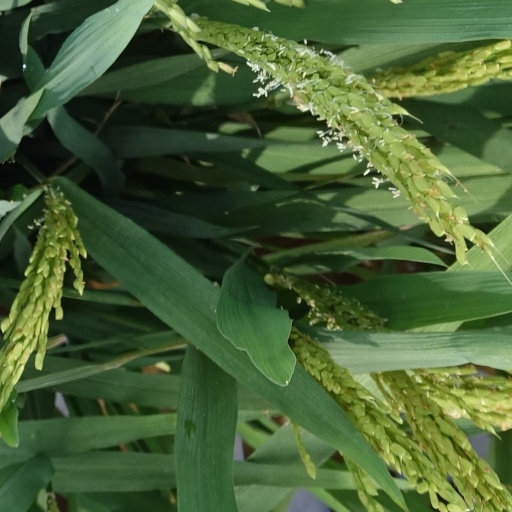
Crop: rice